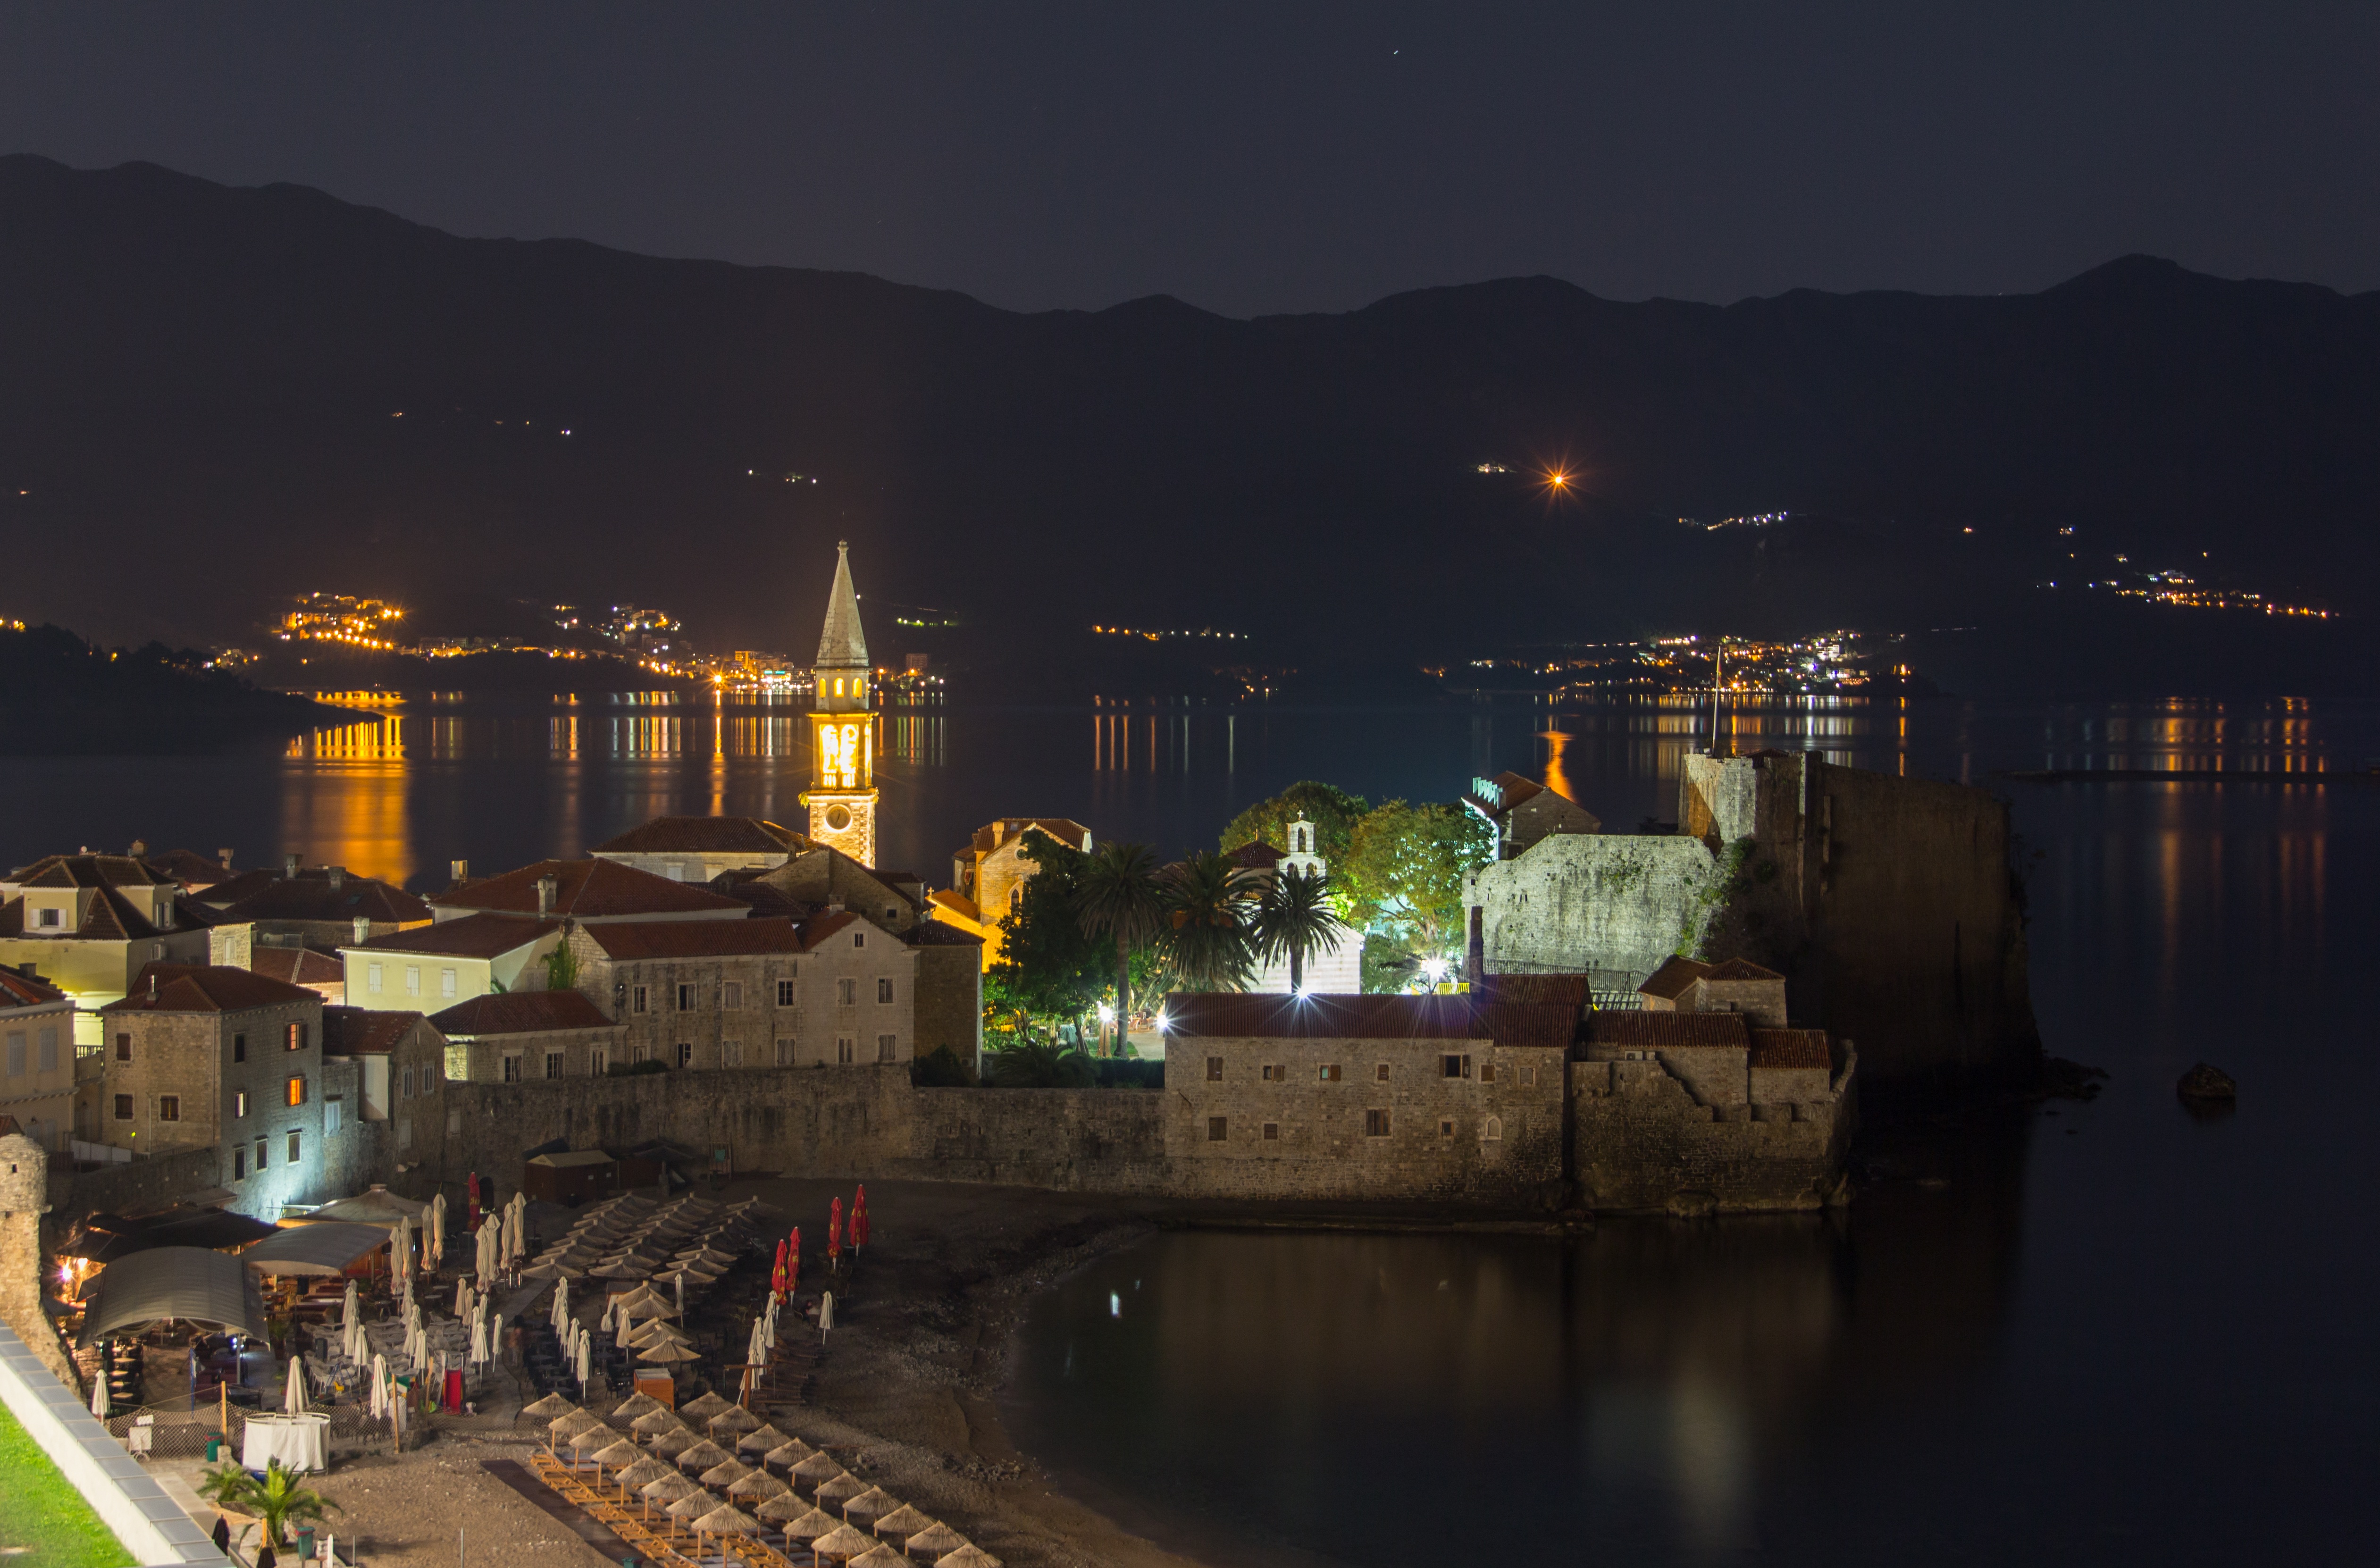
skyline, night, morning, town, city, river, cityscape, dusk, evening, reflection, night city, fortress, mountains, beauty, montenegro, reflection in the water, night lights, urban area, budva, human settlement